List of Cruz Azul seasons

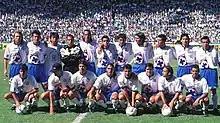
Cruz Azul before facing León in the second-leg of the Invierno 1997 final on 7 December 1997.

Club de Futbol Cruz Azul is a Mexican association football club originally based in Jasso, Hidalgo, and currently located in Mexico City, that competes in Liga MX. The club was founded in 1927 as a company team for cement company Cooperativa La Cruz Azul, S.C.L., and began participating in amateur competitions in the early 1930s. After winning promotion to the top tier by claiming the Segunda División de México title in the 1963–64 season, Cruz Azul quickly rose to prominence during the late 1960s and 1970s, establishing itself as one of the most successful and popular clubs in Mexican football. Since then, the club has won nine Primera División/Liga MX titles, four Copa MX, three Campeón de Campeones, one Supercopa MX, and one Supercopa de la Liga MX. Internationally, Cruz Azul has claimed the CONCACAF Champions Cup/Champions League on seven occasions, and has finished runner-up in the Copa Libertadores and the Copa Interamericana.